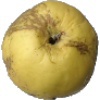
Label: golden_apple